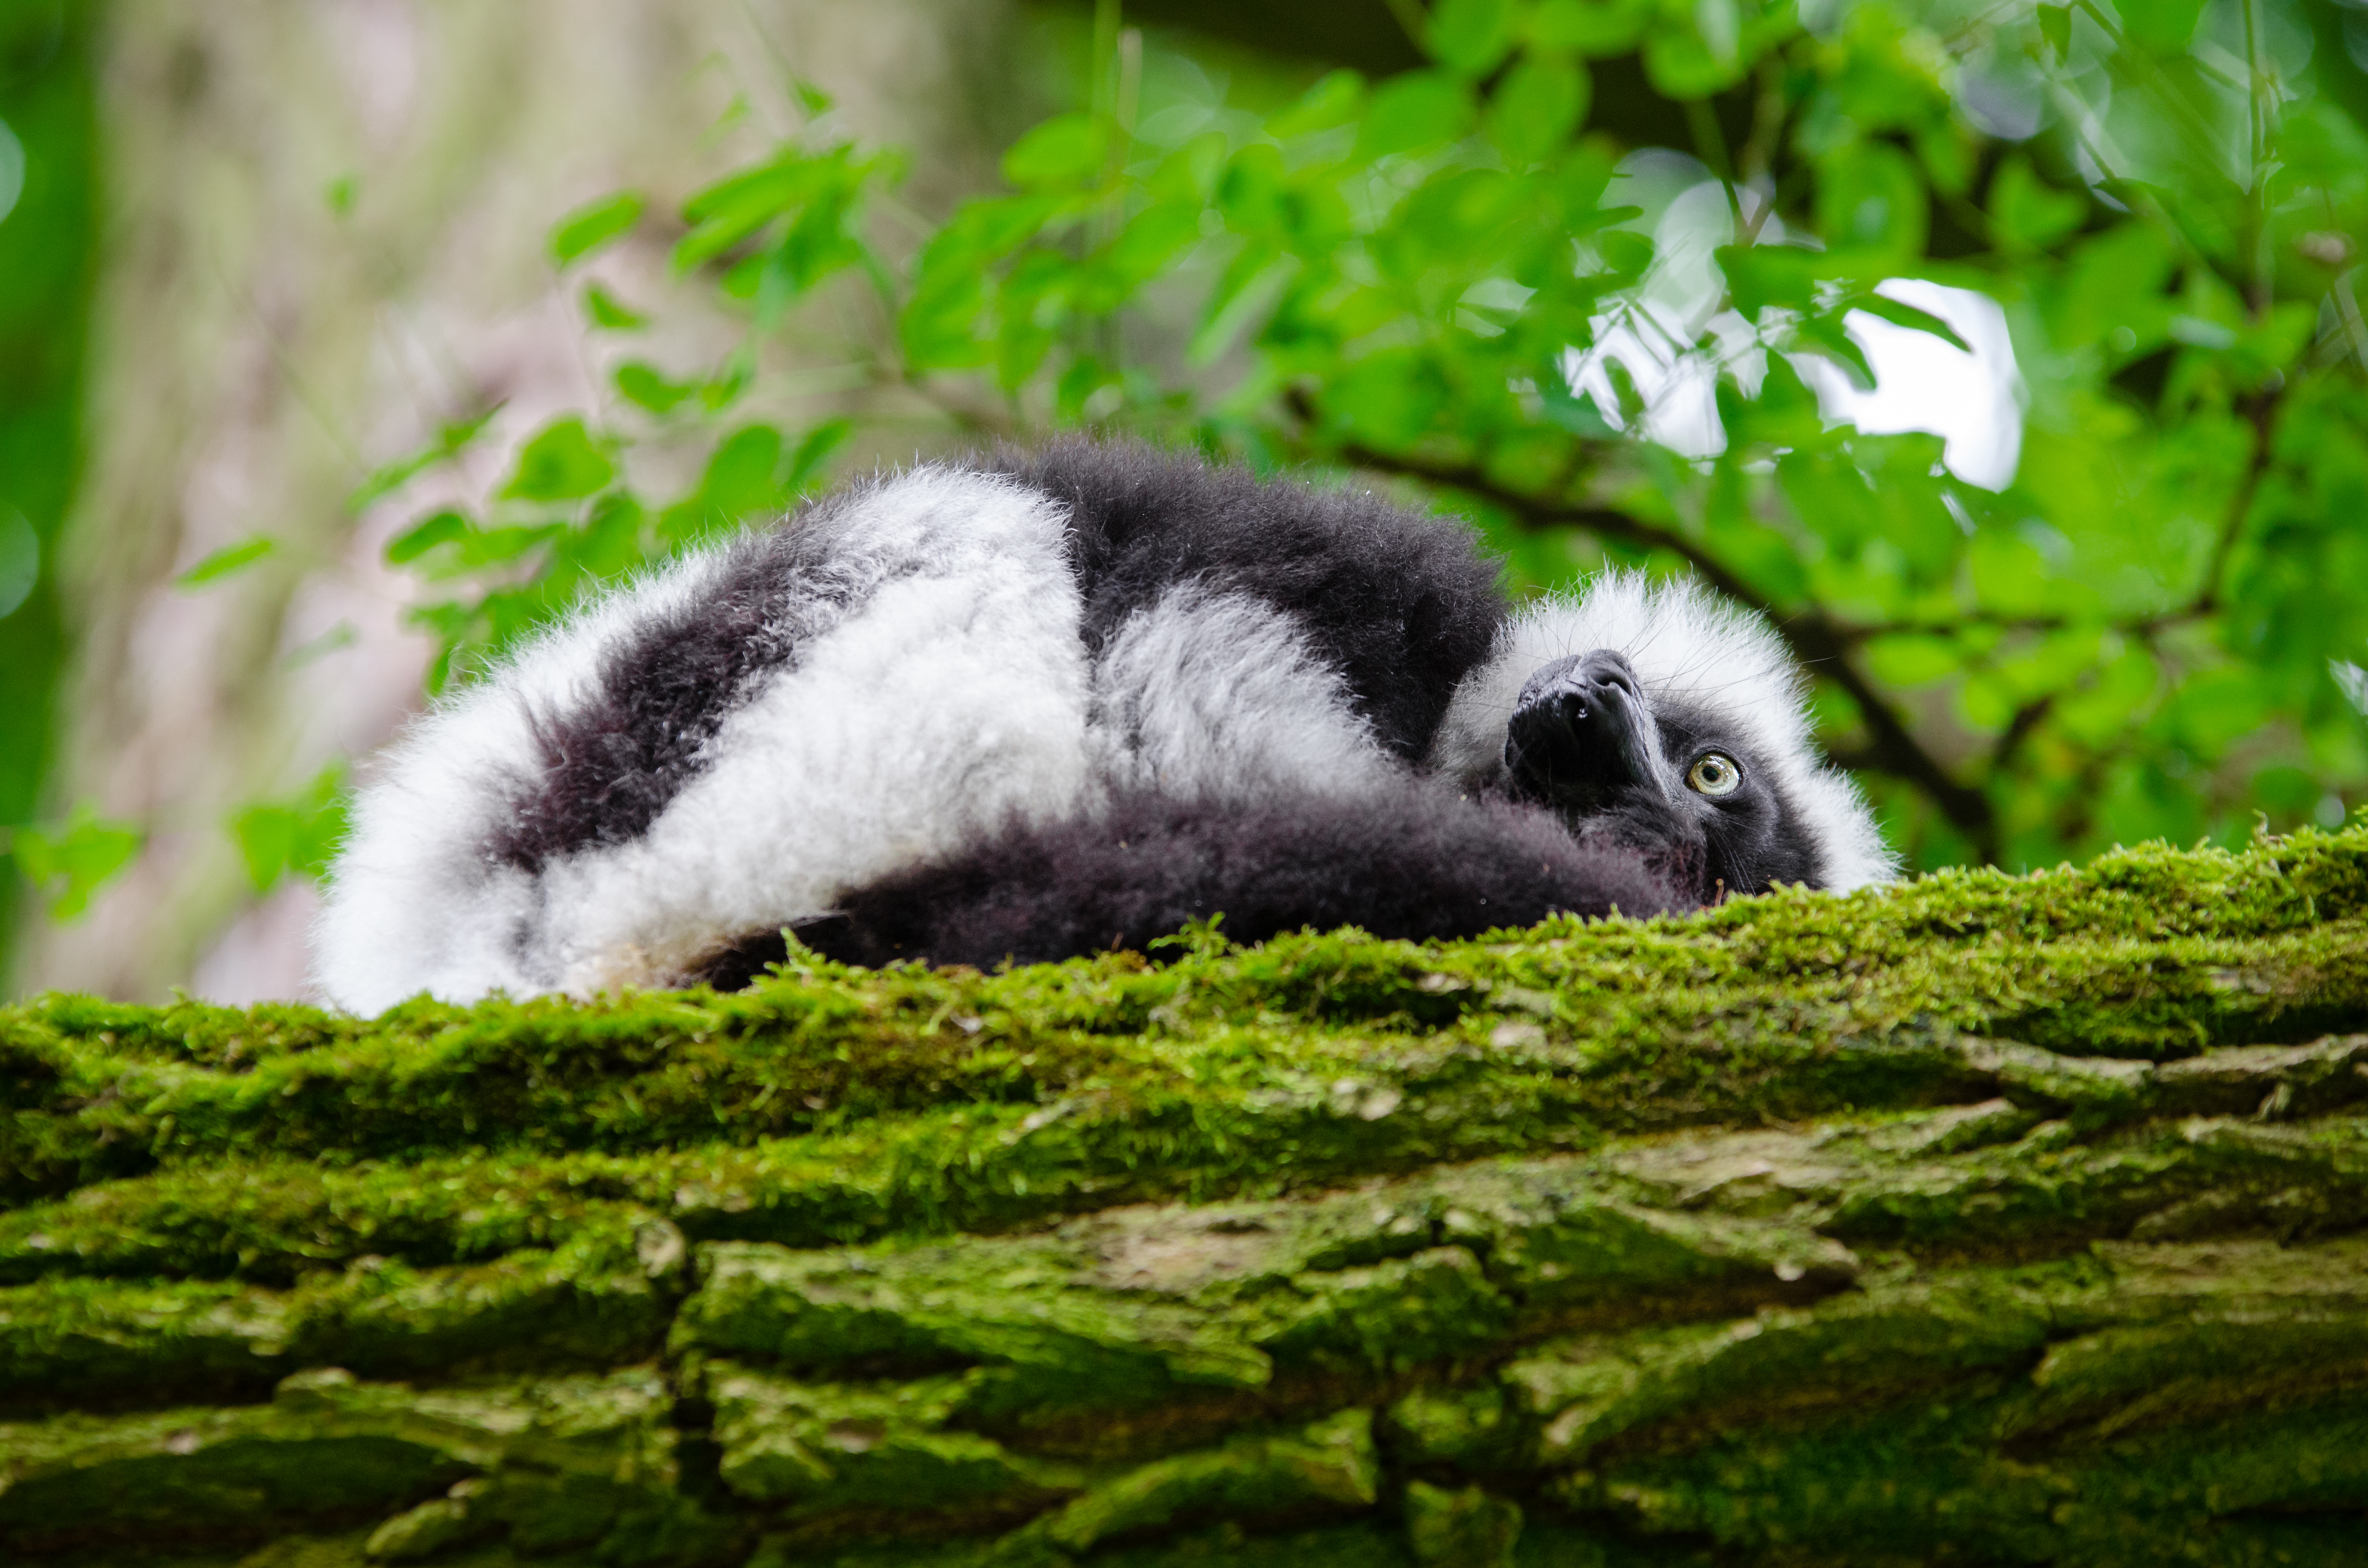
nature, grass, animal, wildlife, zoo, mammal, fauna, primate, madagascar, lemur